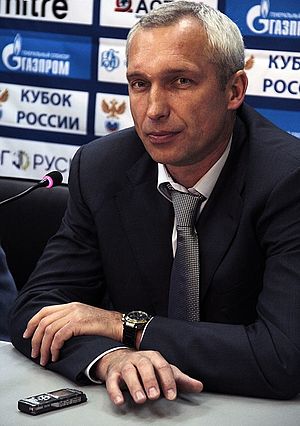
Oleh Protasov
Oleh Protasov er en tidligere ukrainsk fodboldspiller.